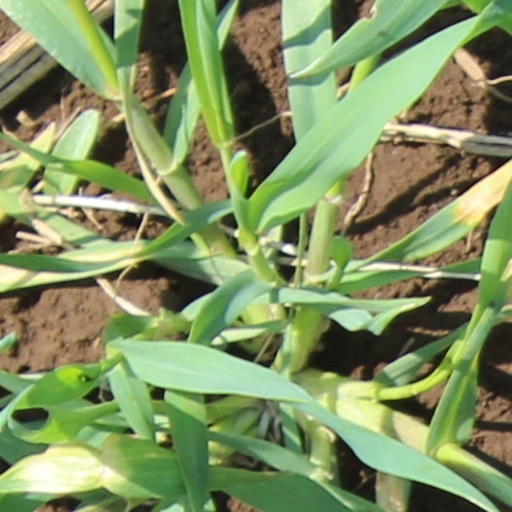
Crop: wheat